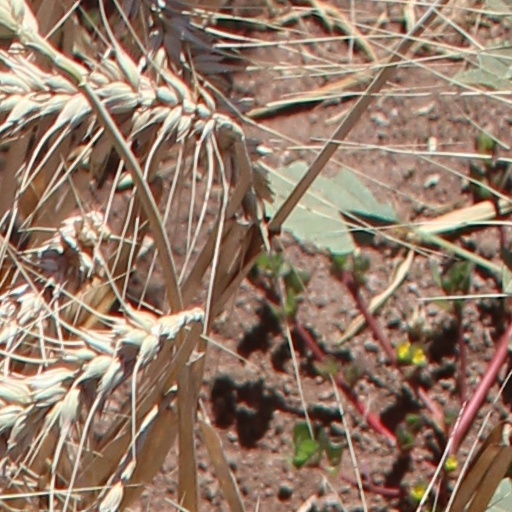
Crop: wheat